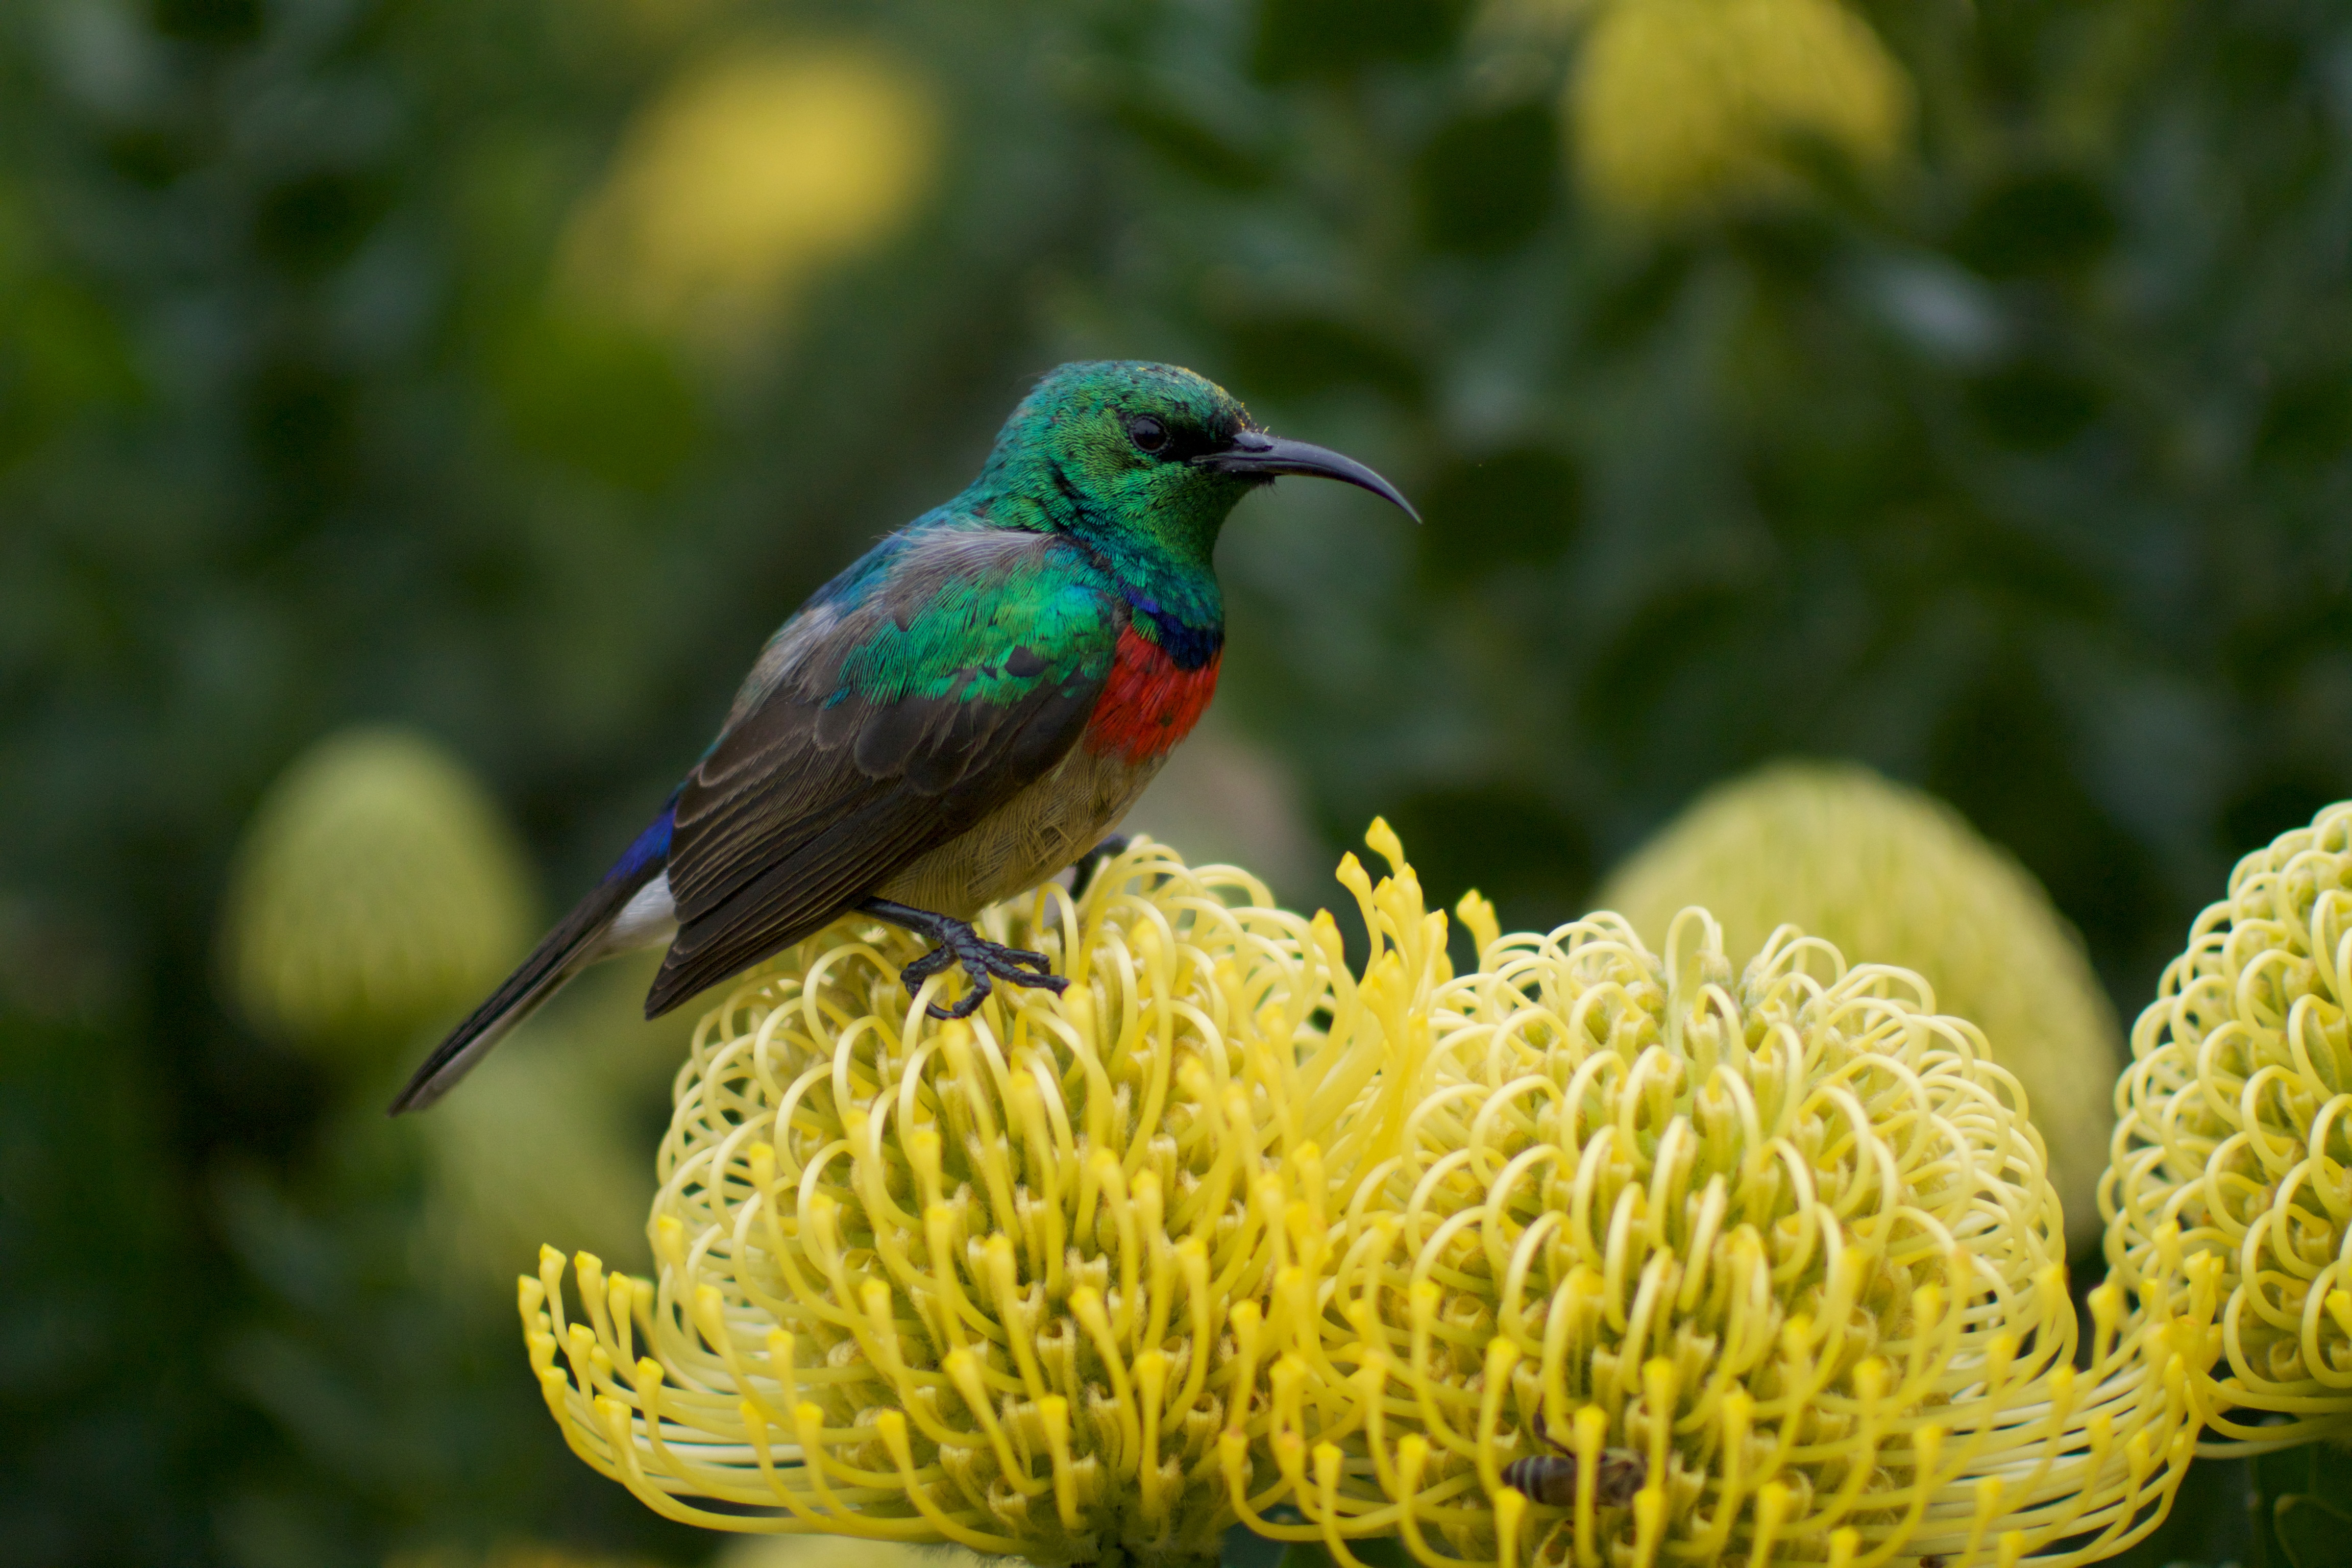
nature, bird, flower, wildlife, green, beak, hummingbird, botany, yellow, flora, fauna, vertebrate, macro photography, perching bird